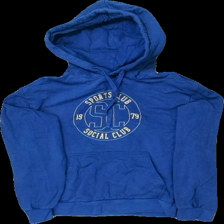
View: front
Type: Hoodie
Category: Children
Brand: Cubus
Colors: Blue, Yellow
Material: 100% bomull
Pattern: Other
Cut: Regular
Size: XS
Season: All
Damage: luddigt/nopprigt
Damage location: top center
Damage 2: luddigt/nopprigt
Damage 2 location: middle center
Damage 3: luddigt/nopprigt
Damage 3 location: bottom center
Price range: <50
Recommended usage: Export
Description: hoddie med tryck
Comment: luddig/nopprig